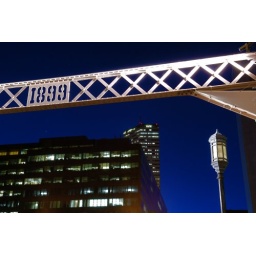
The structure of the Summer Street bridge lit brightly in front of the twilight and newer commercial towers of Boston.